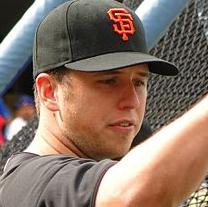
Age: 23